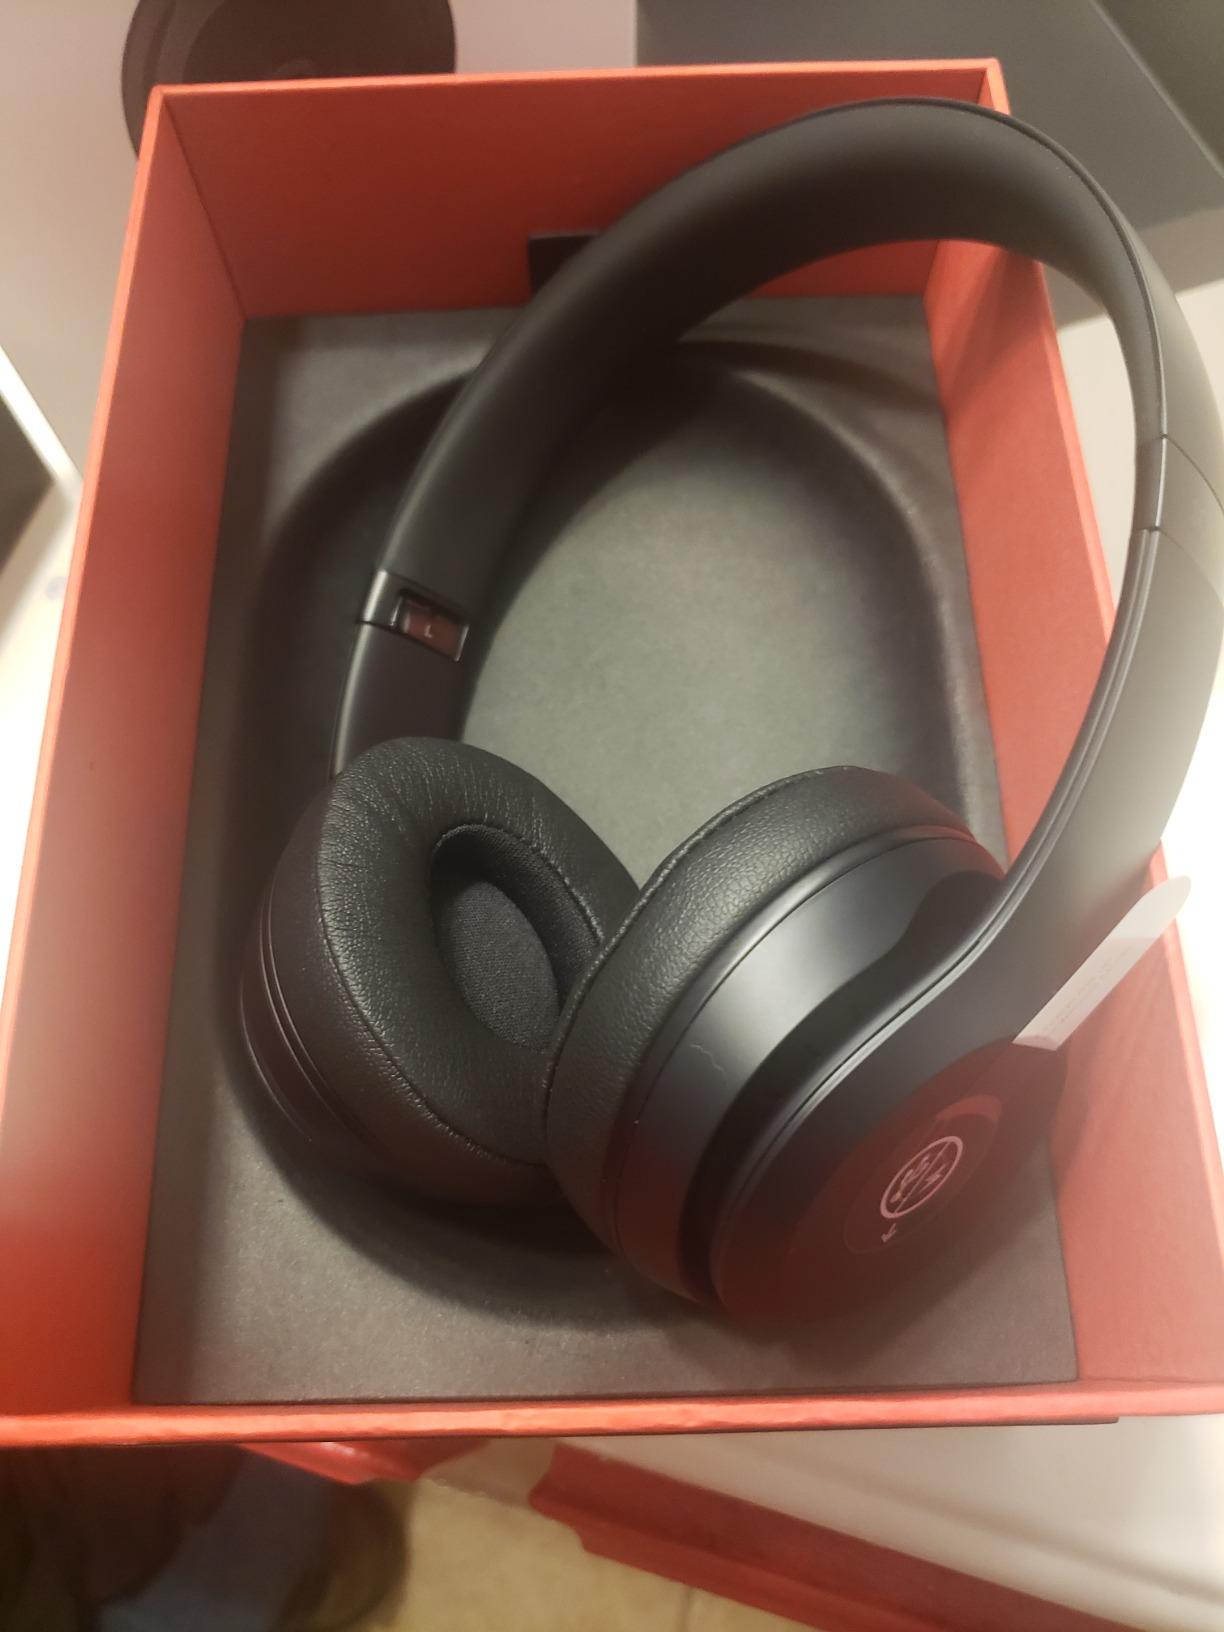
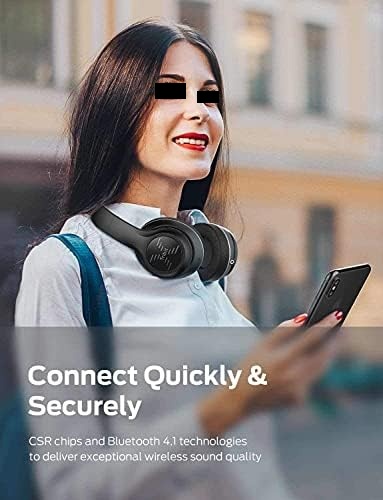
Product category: headphones
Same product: no